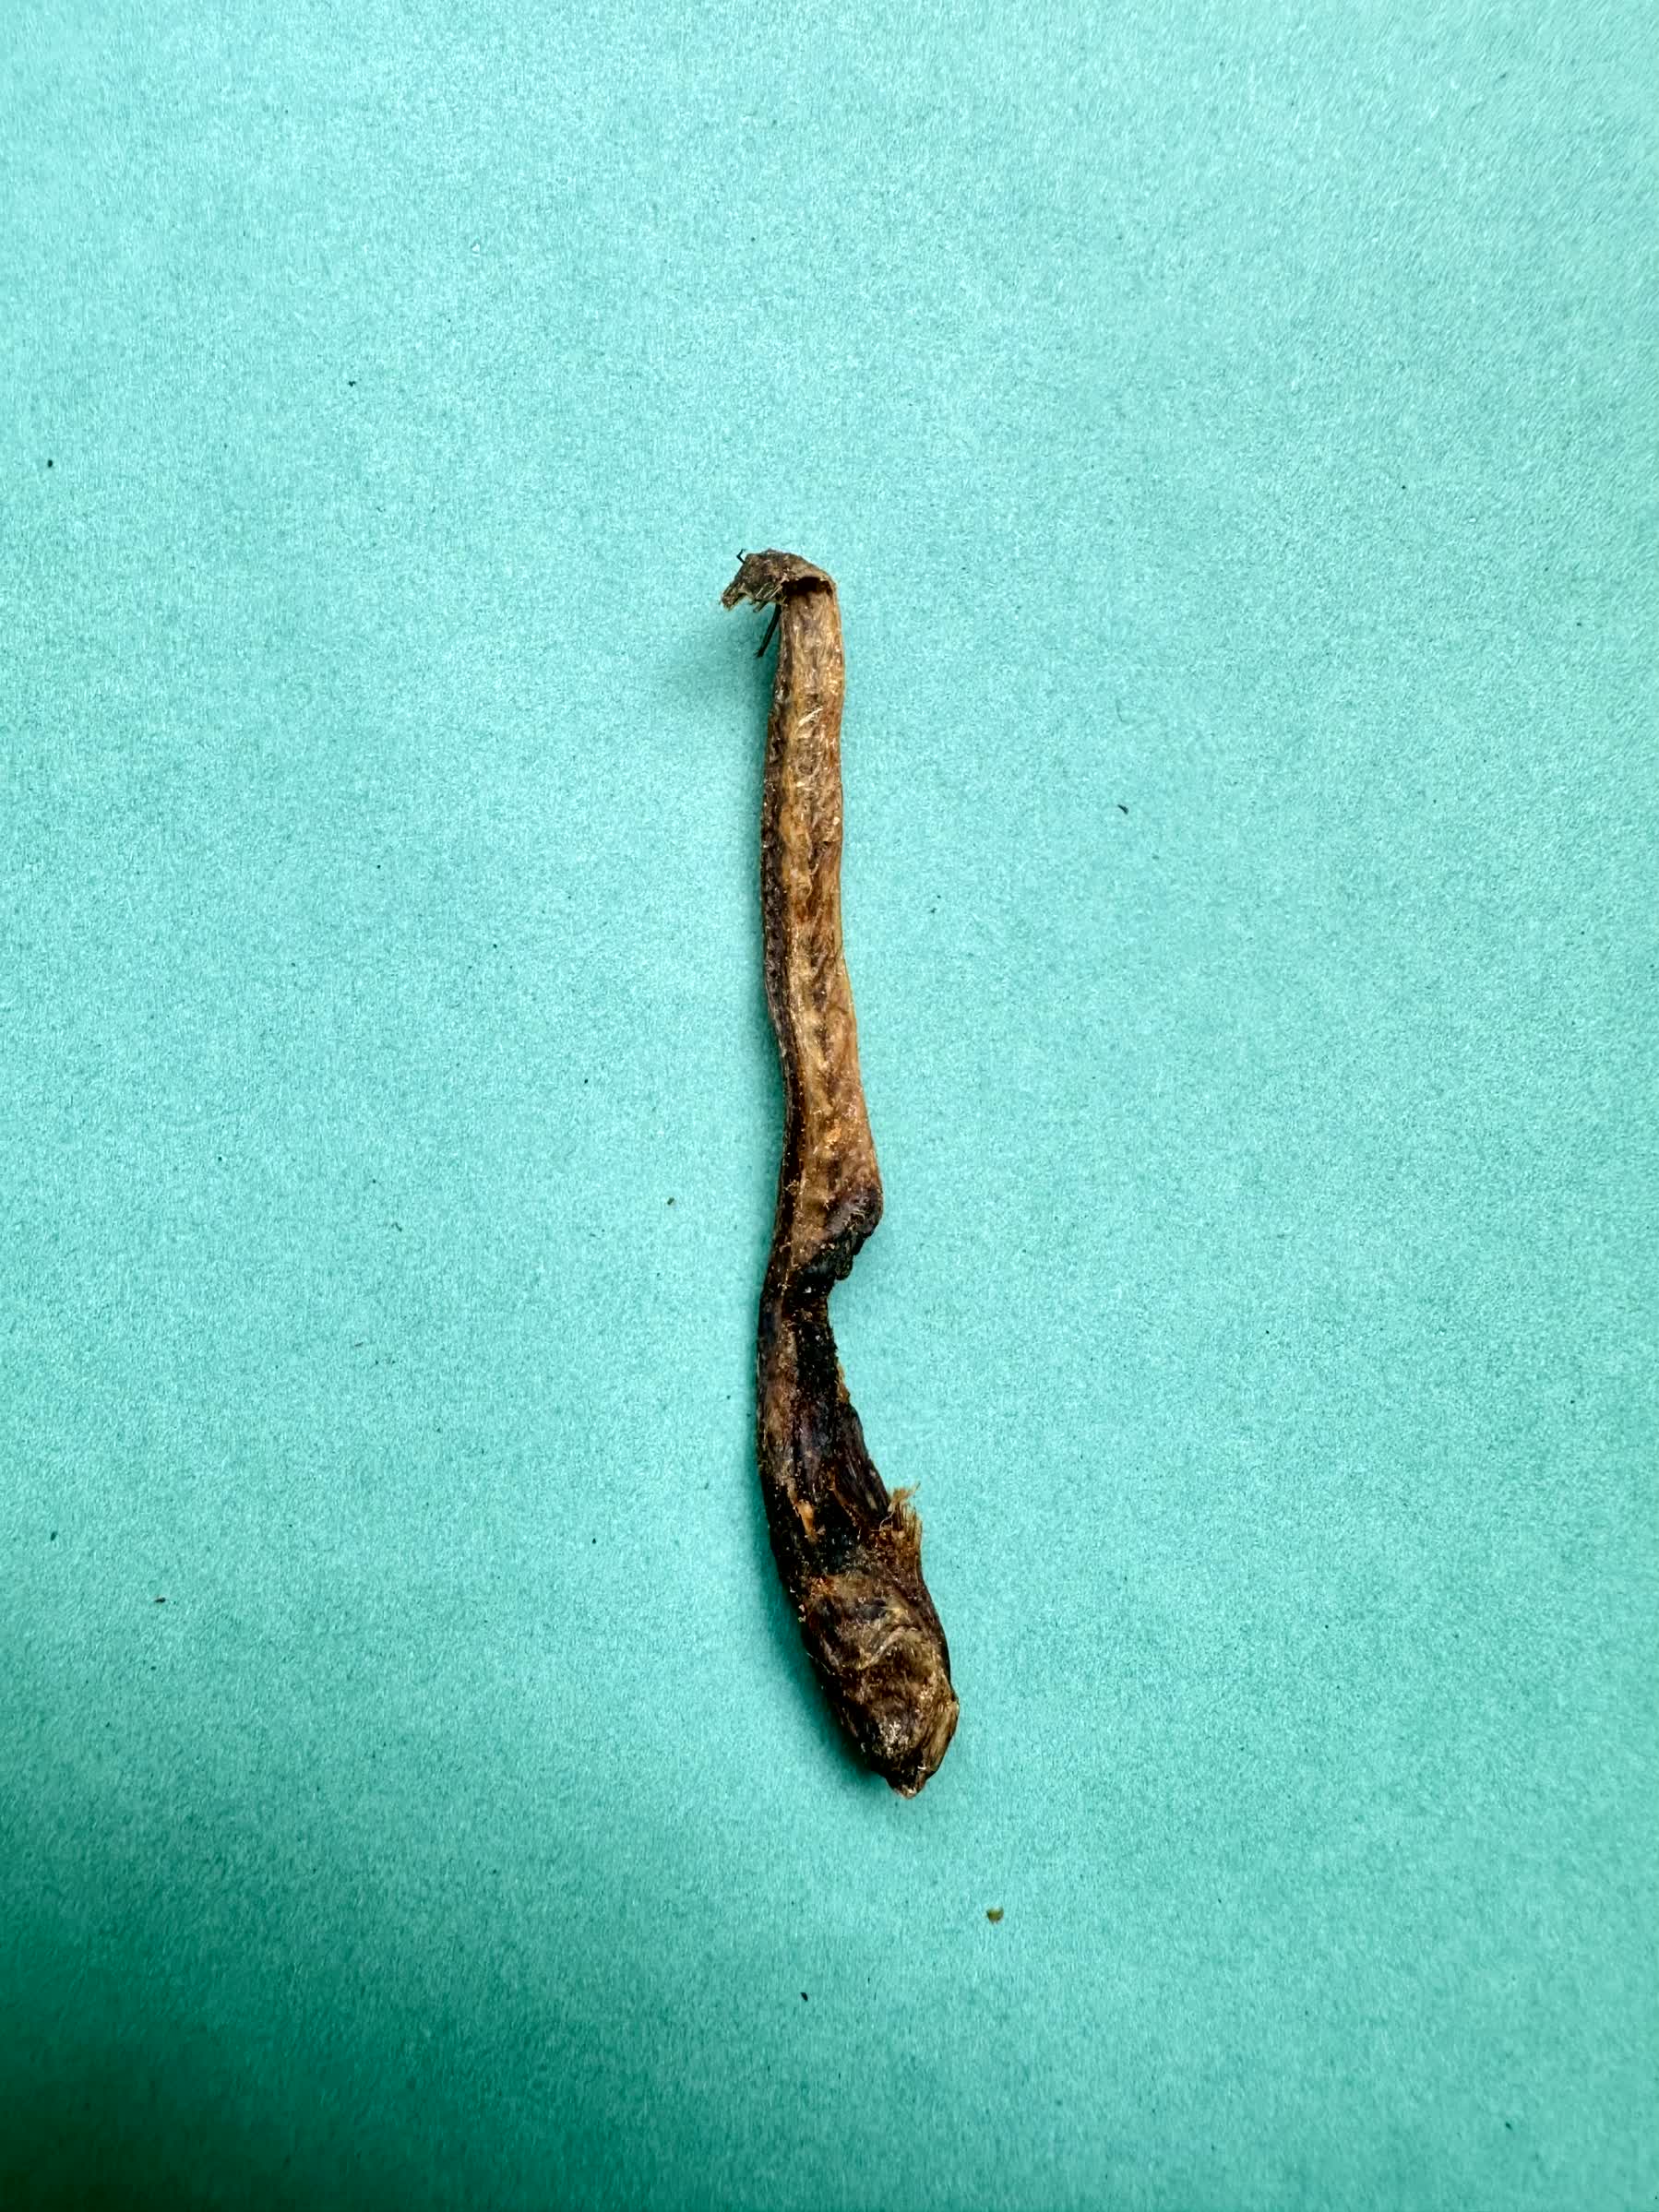
Species: Chewa